Mazda Cosmo

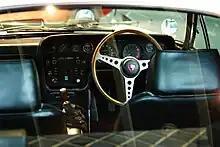
Series II L10B interior

The Series II/L10B was introduced in July 1968. It had a more-powerful 128 hp (95 kW)/103 lb·ft (140 N·m) 0813 engine, power brakes, 15 inch wheels and a 5-speed manual transmission. The wheelbase had been expanded by 15cm for more room and a better ride. This Cosmo was good for over 120 mph (193 km/h) and could accelerate to cover a quarter-mile (400 m) in 15.8 s.